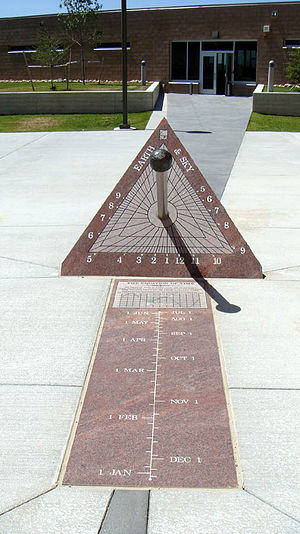
Middag (tidspunkt)
Solur, der viser solens stilling kl. 12 middag
Middag er det tidspunkt hvor Solen står højst på himlen eller mindst mulig under horisonten i løbet af et døgn, eller klokkeslættet ca. 12:00:00.